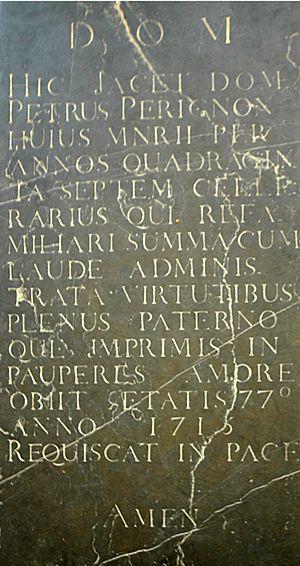
Hautvillers est une commune française située dans le département de la Marne, en région Grand Est.